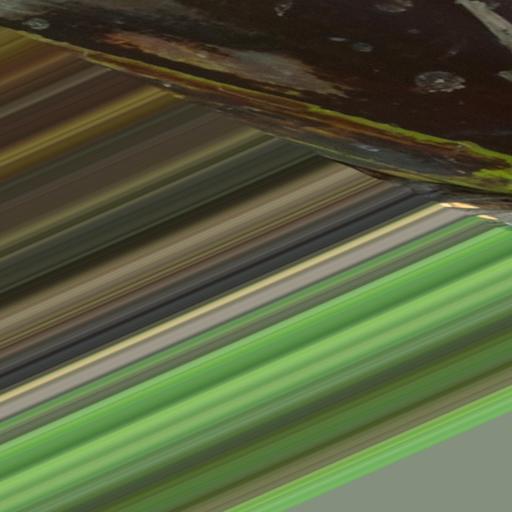
Label: bract_mosaic_virus